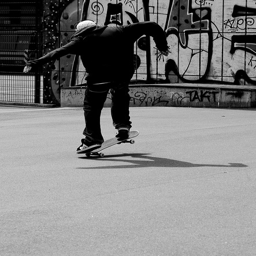
A skateboarder balances upon two wheels doing a stunt.
Boy on skateboard with one wheel in the air.
A person doing a wheelie on a skateboard.
A person performing a riding trick on a skate board.
A person is doing a trick on a skateboard.